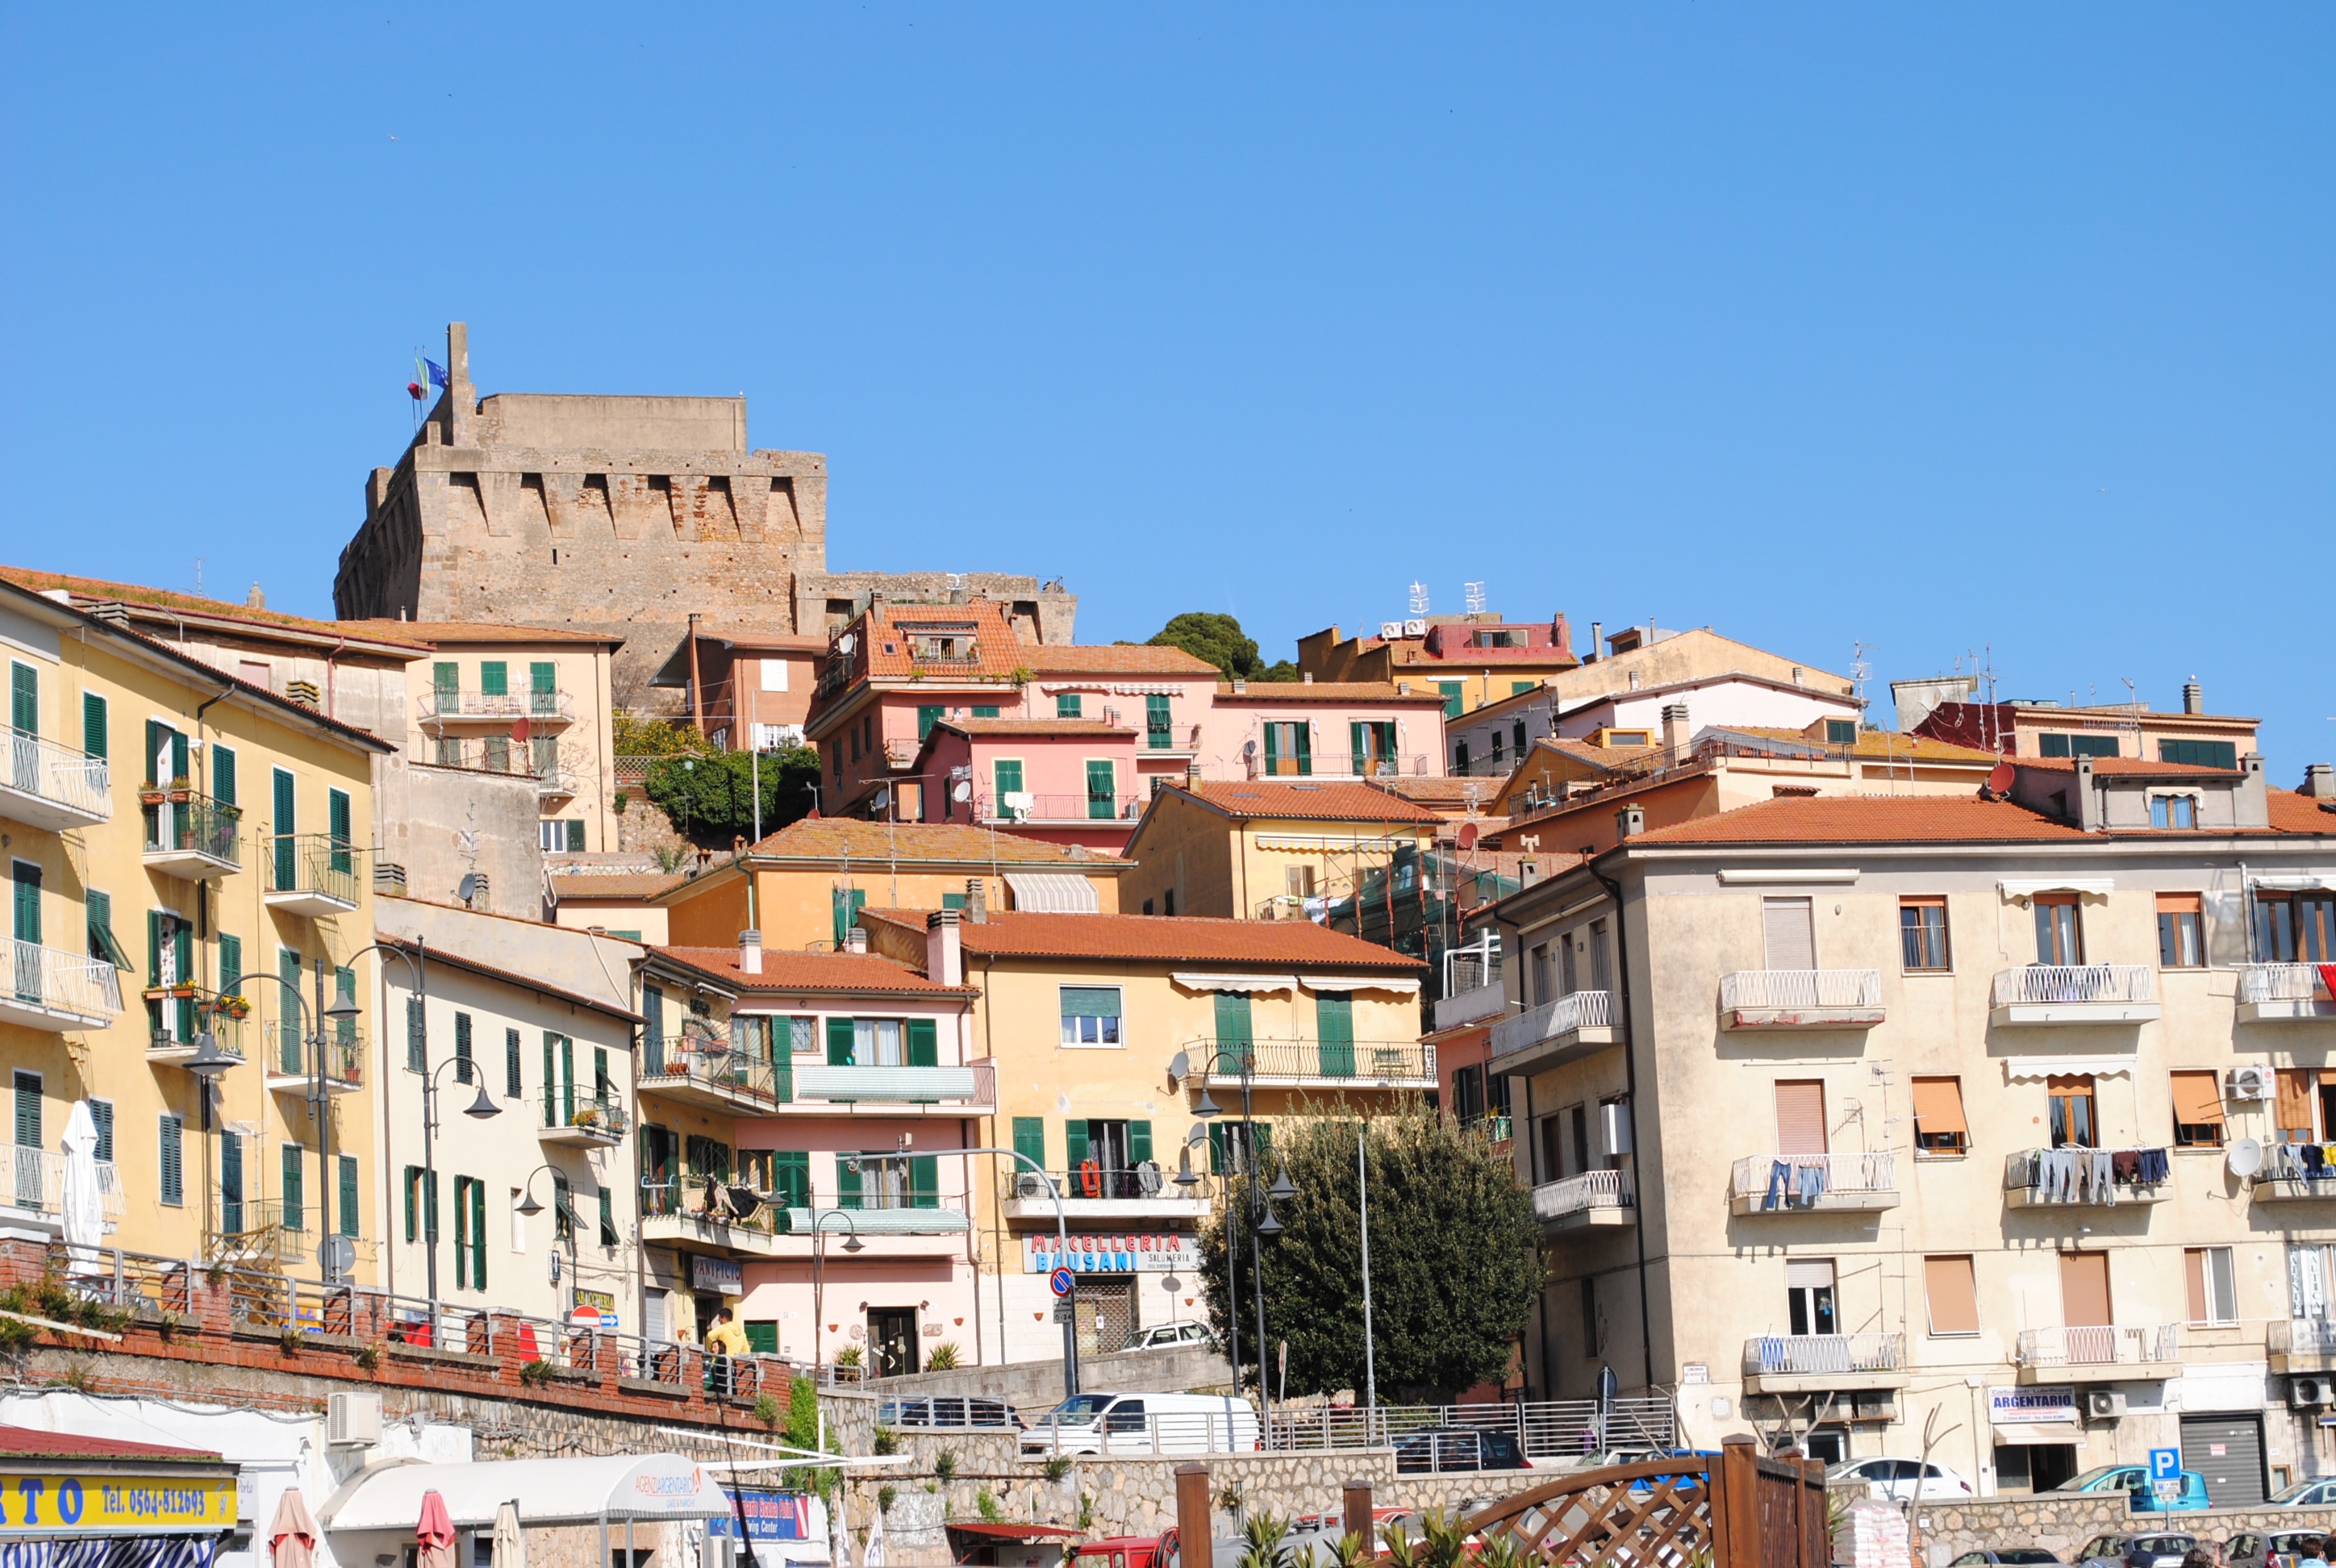
sky, town, city, cityscape, vacation, village, plaza, italy, blue, waterway, south, homes, riviera, town square, neighbourhood, port city, residential area, italian riviera, geographical feature, human settlement, porto san stefano